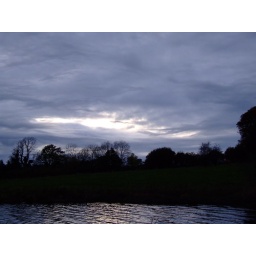
The combination of clouds and fading light over the lake was irrestistible.